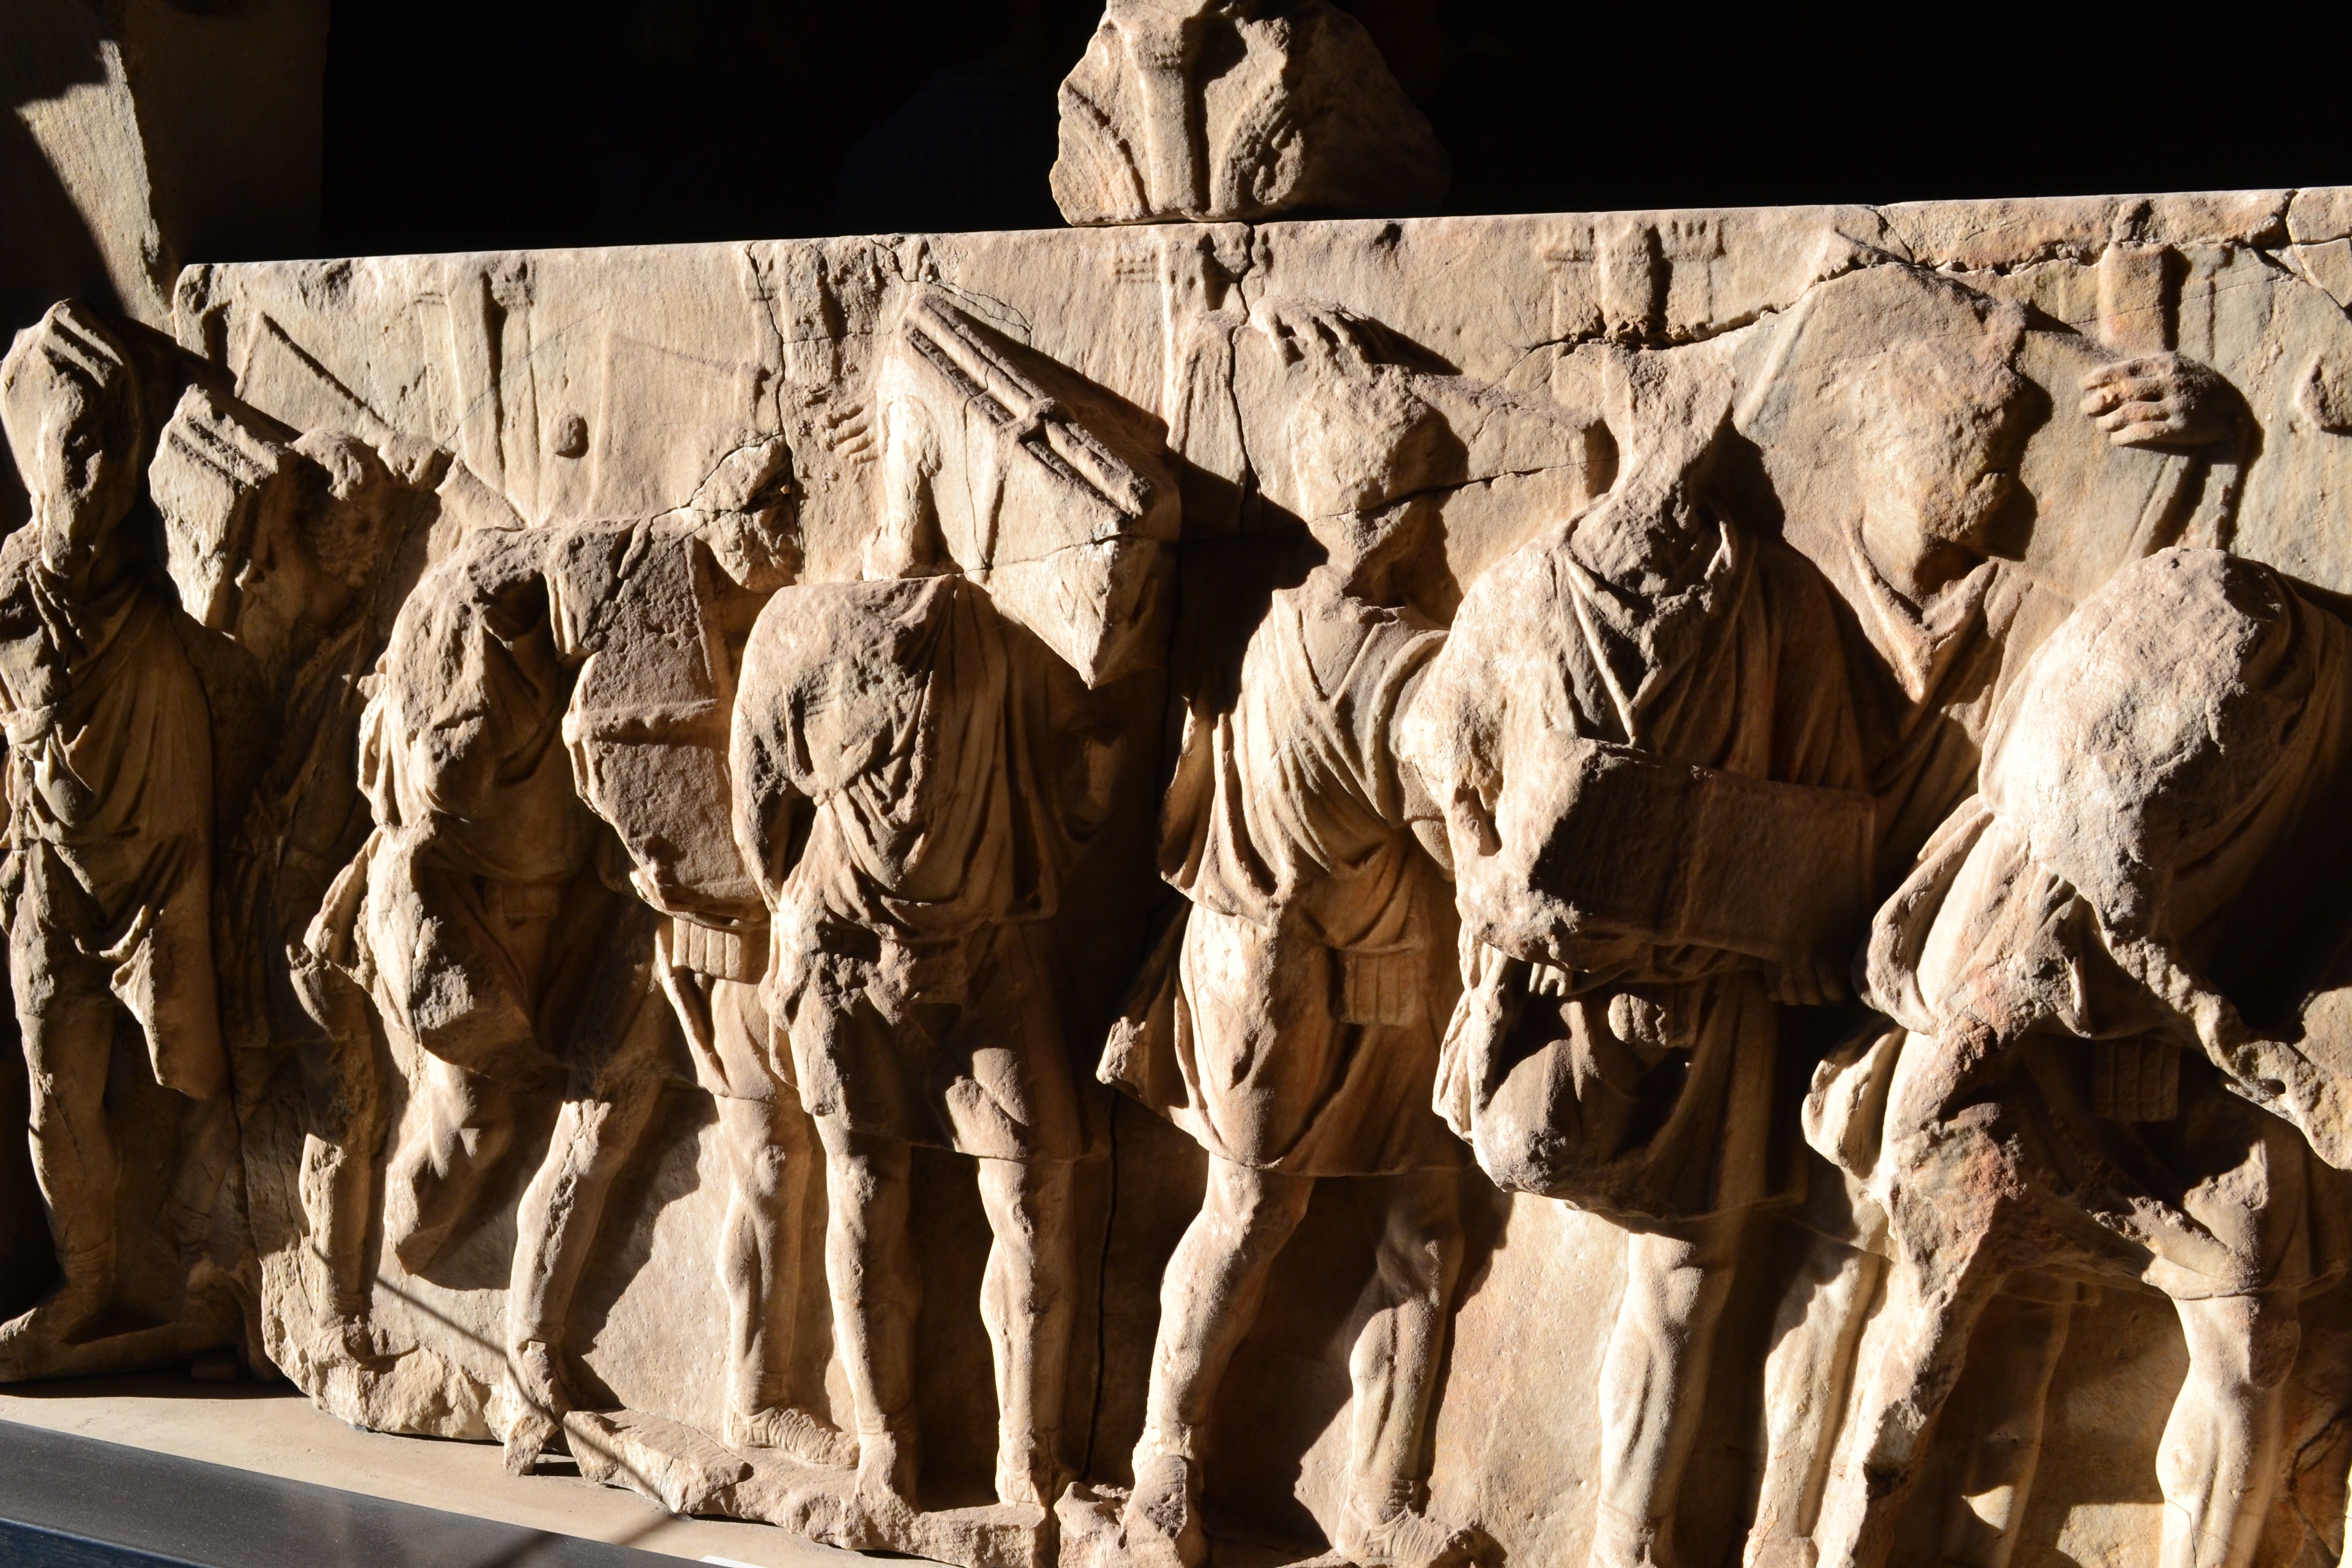
antique, monument, statue, italy, sculpture, art, rome, history, relief, forum, ancient ruins, roman forum, ancient history, ancient frieze, high relief